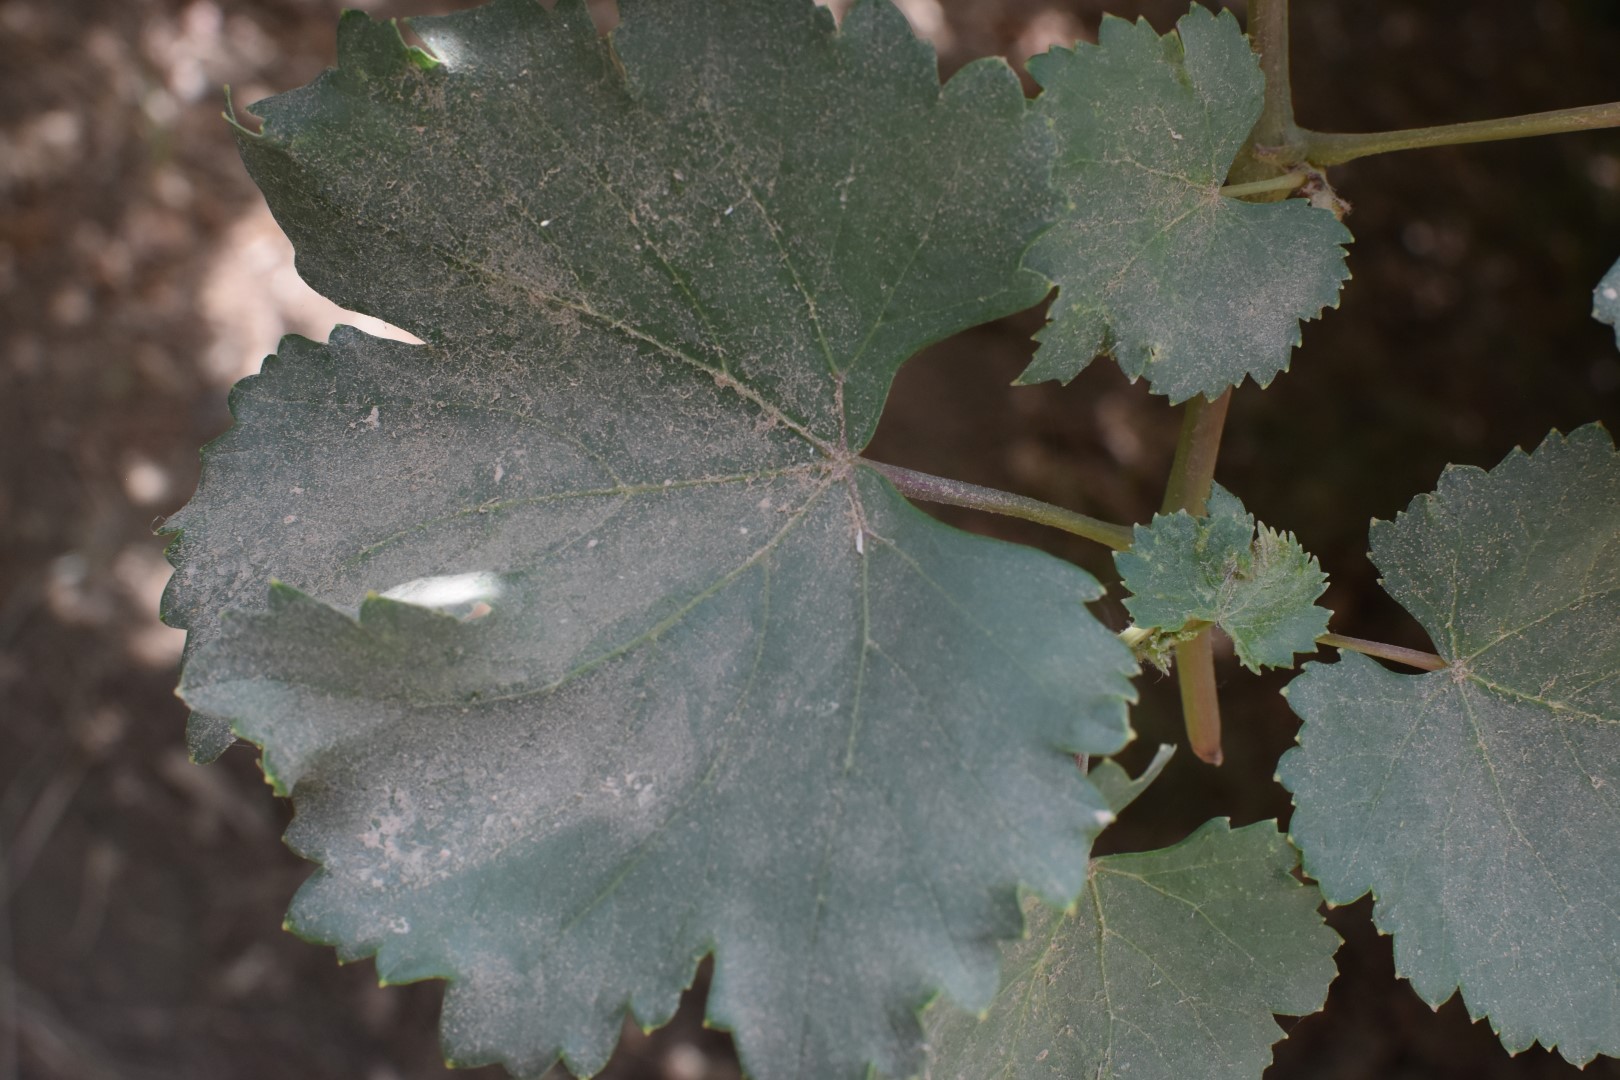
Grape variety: Riasi